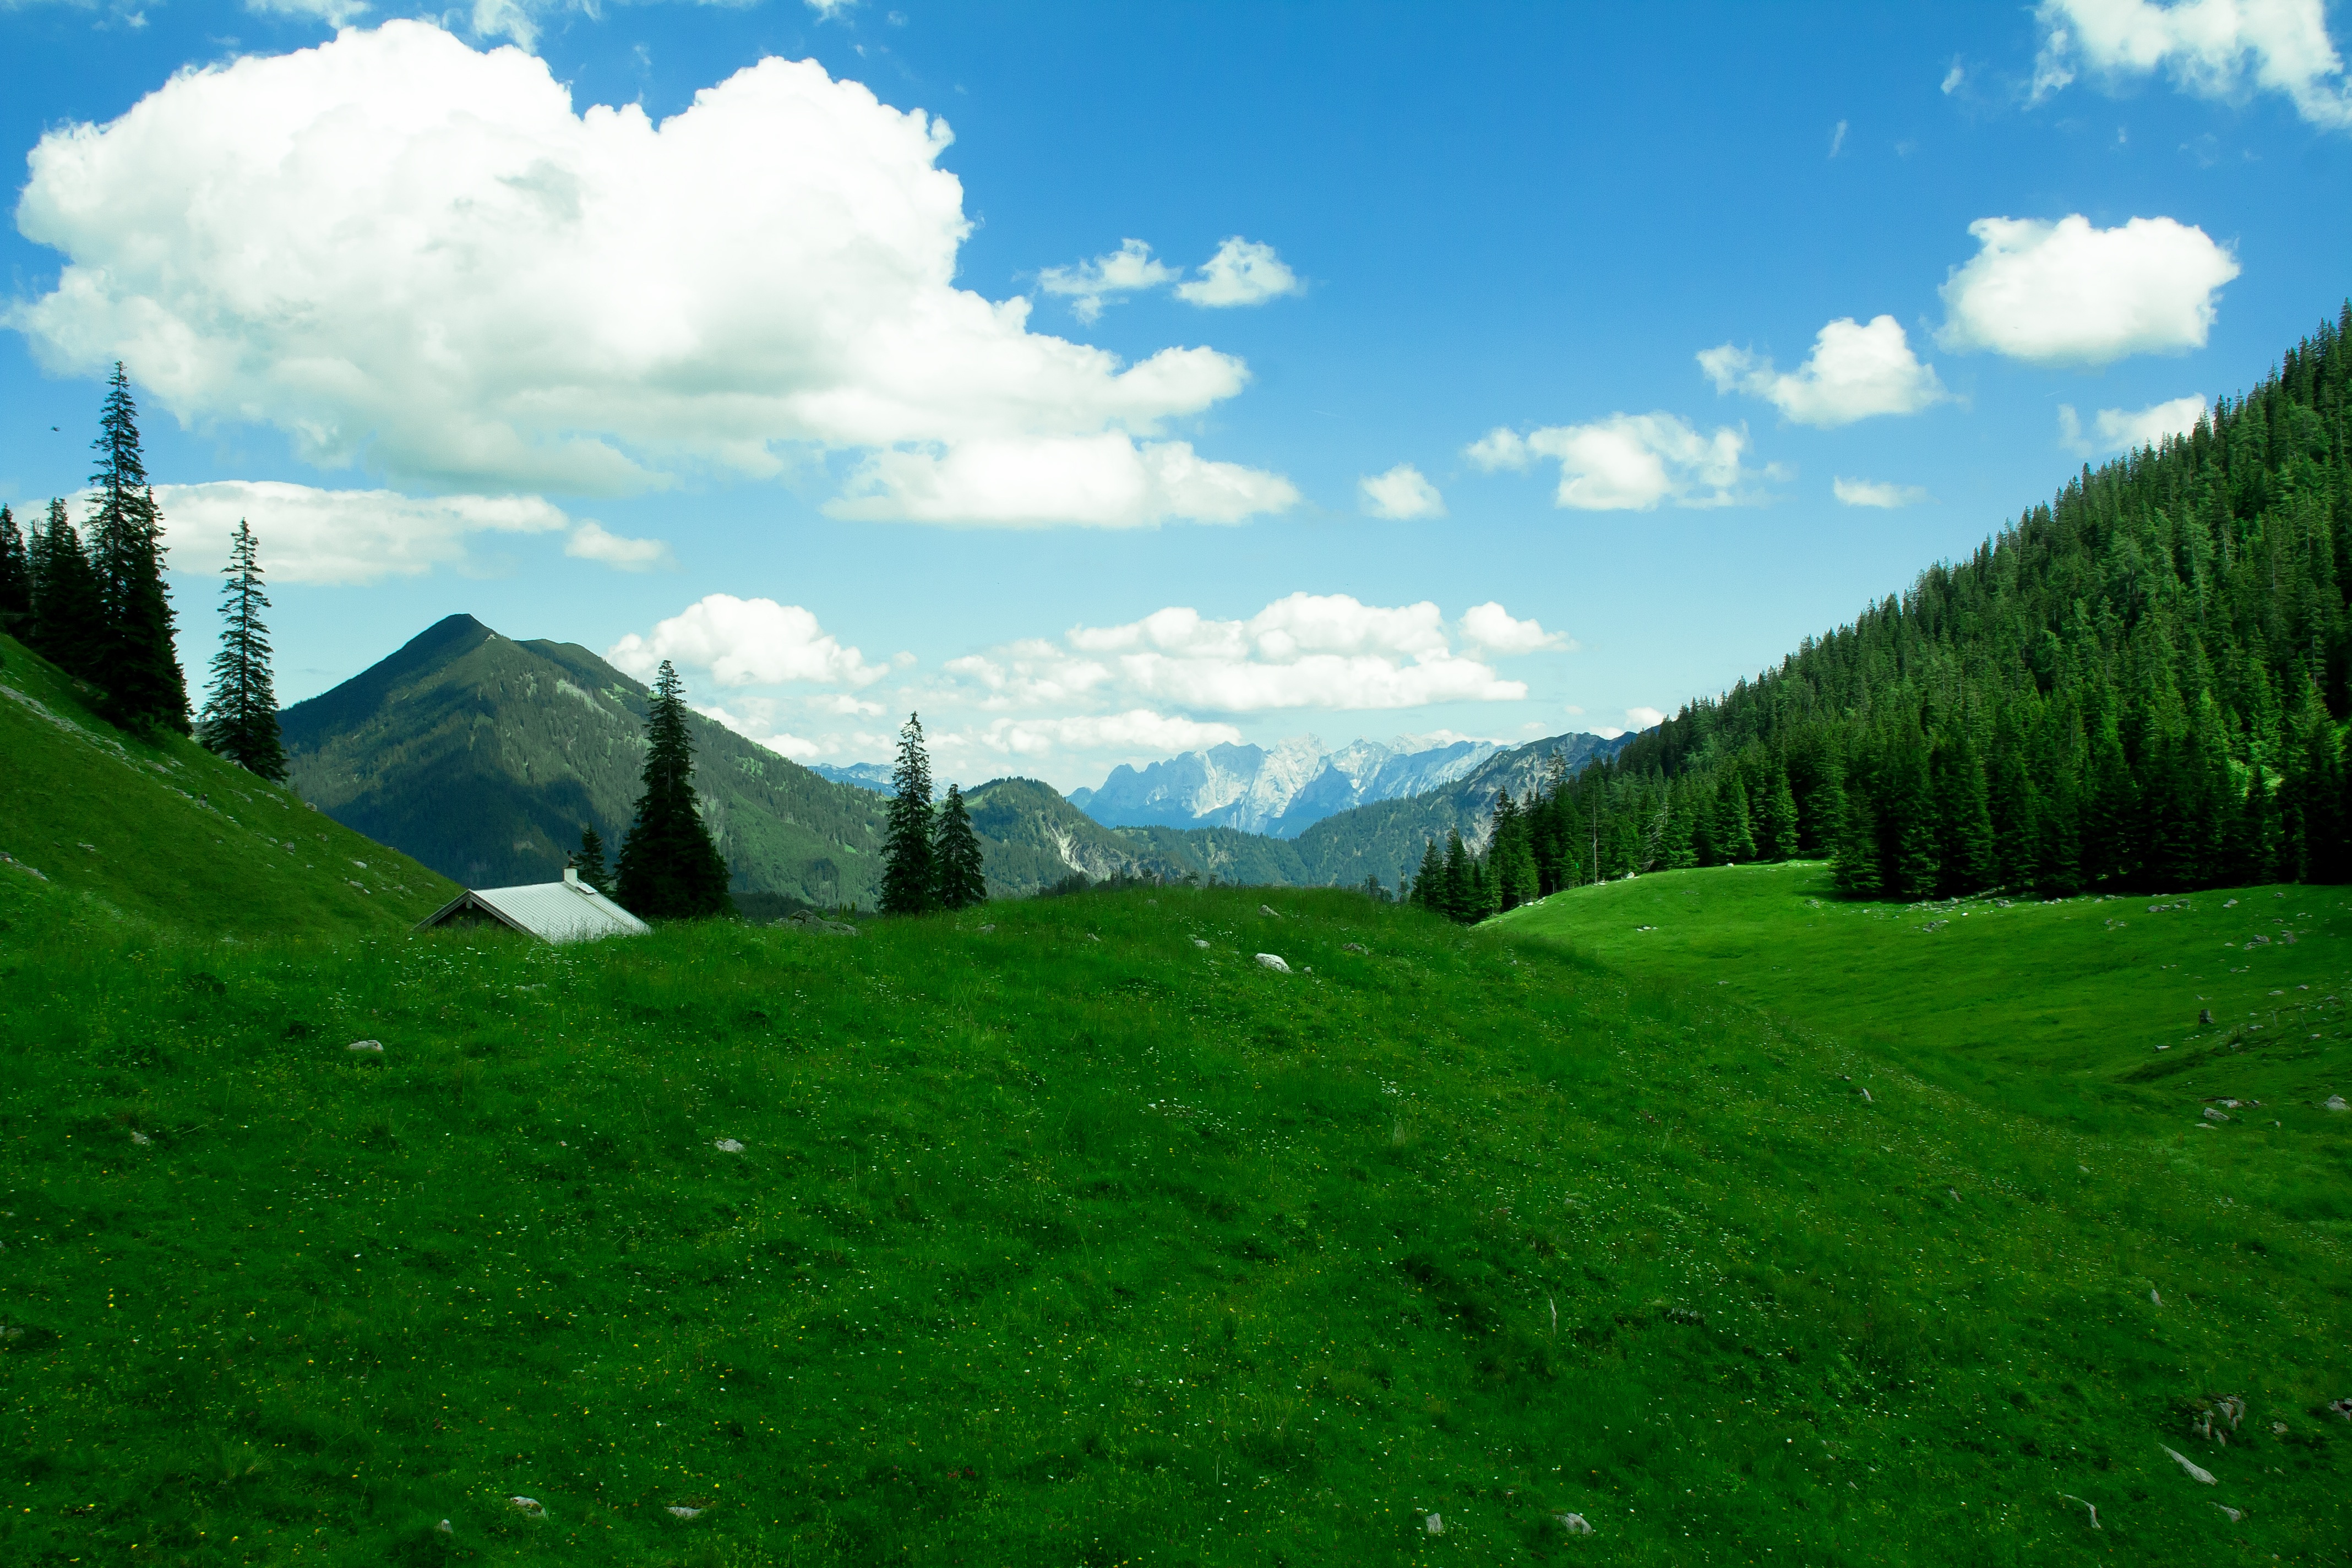
landscape, nature, grass, wilderness, mountain, cloud, sky, hiking, trail, meadow, hill, valley, mountain range, panorama, green, pasture, alpine, highland, ridge, mountains, alps, grassland, plateau, bavaria, fell, habitat, ecosystem, rural area, landform, upper bavaria, mountain pass, geographical feature, mountainous landforms